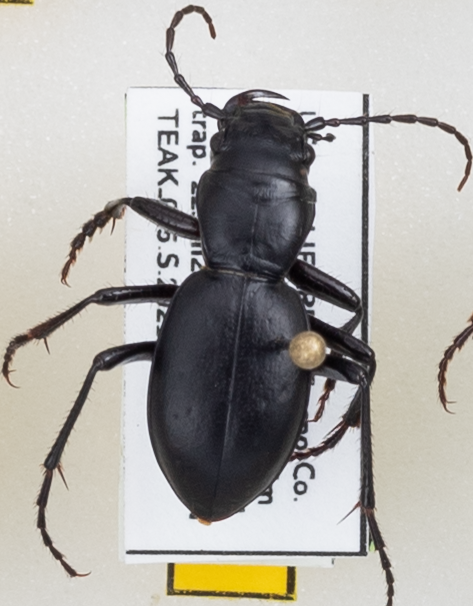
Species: Omus californicus
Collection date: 2021-06-22
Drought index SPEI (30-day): -1.594
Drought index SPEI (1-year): -2.09
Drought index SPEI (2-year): -2.09